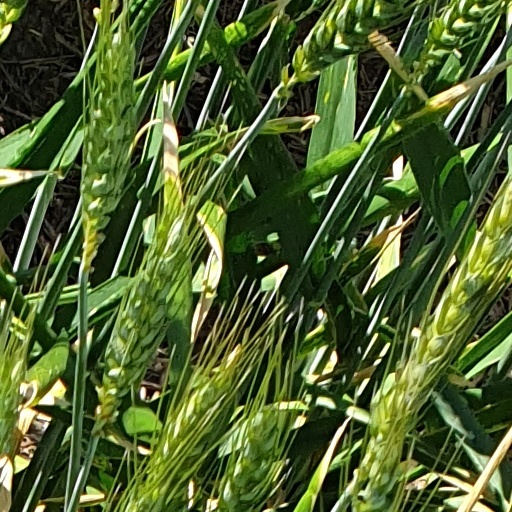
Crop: wheat